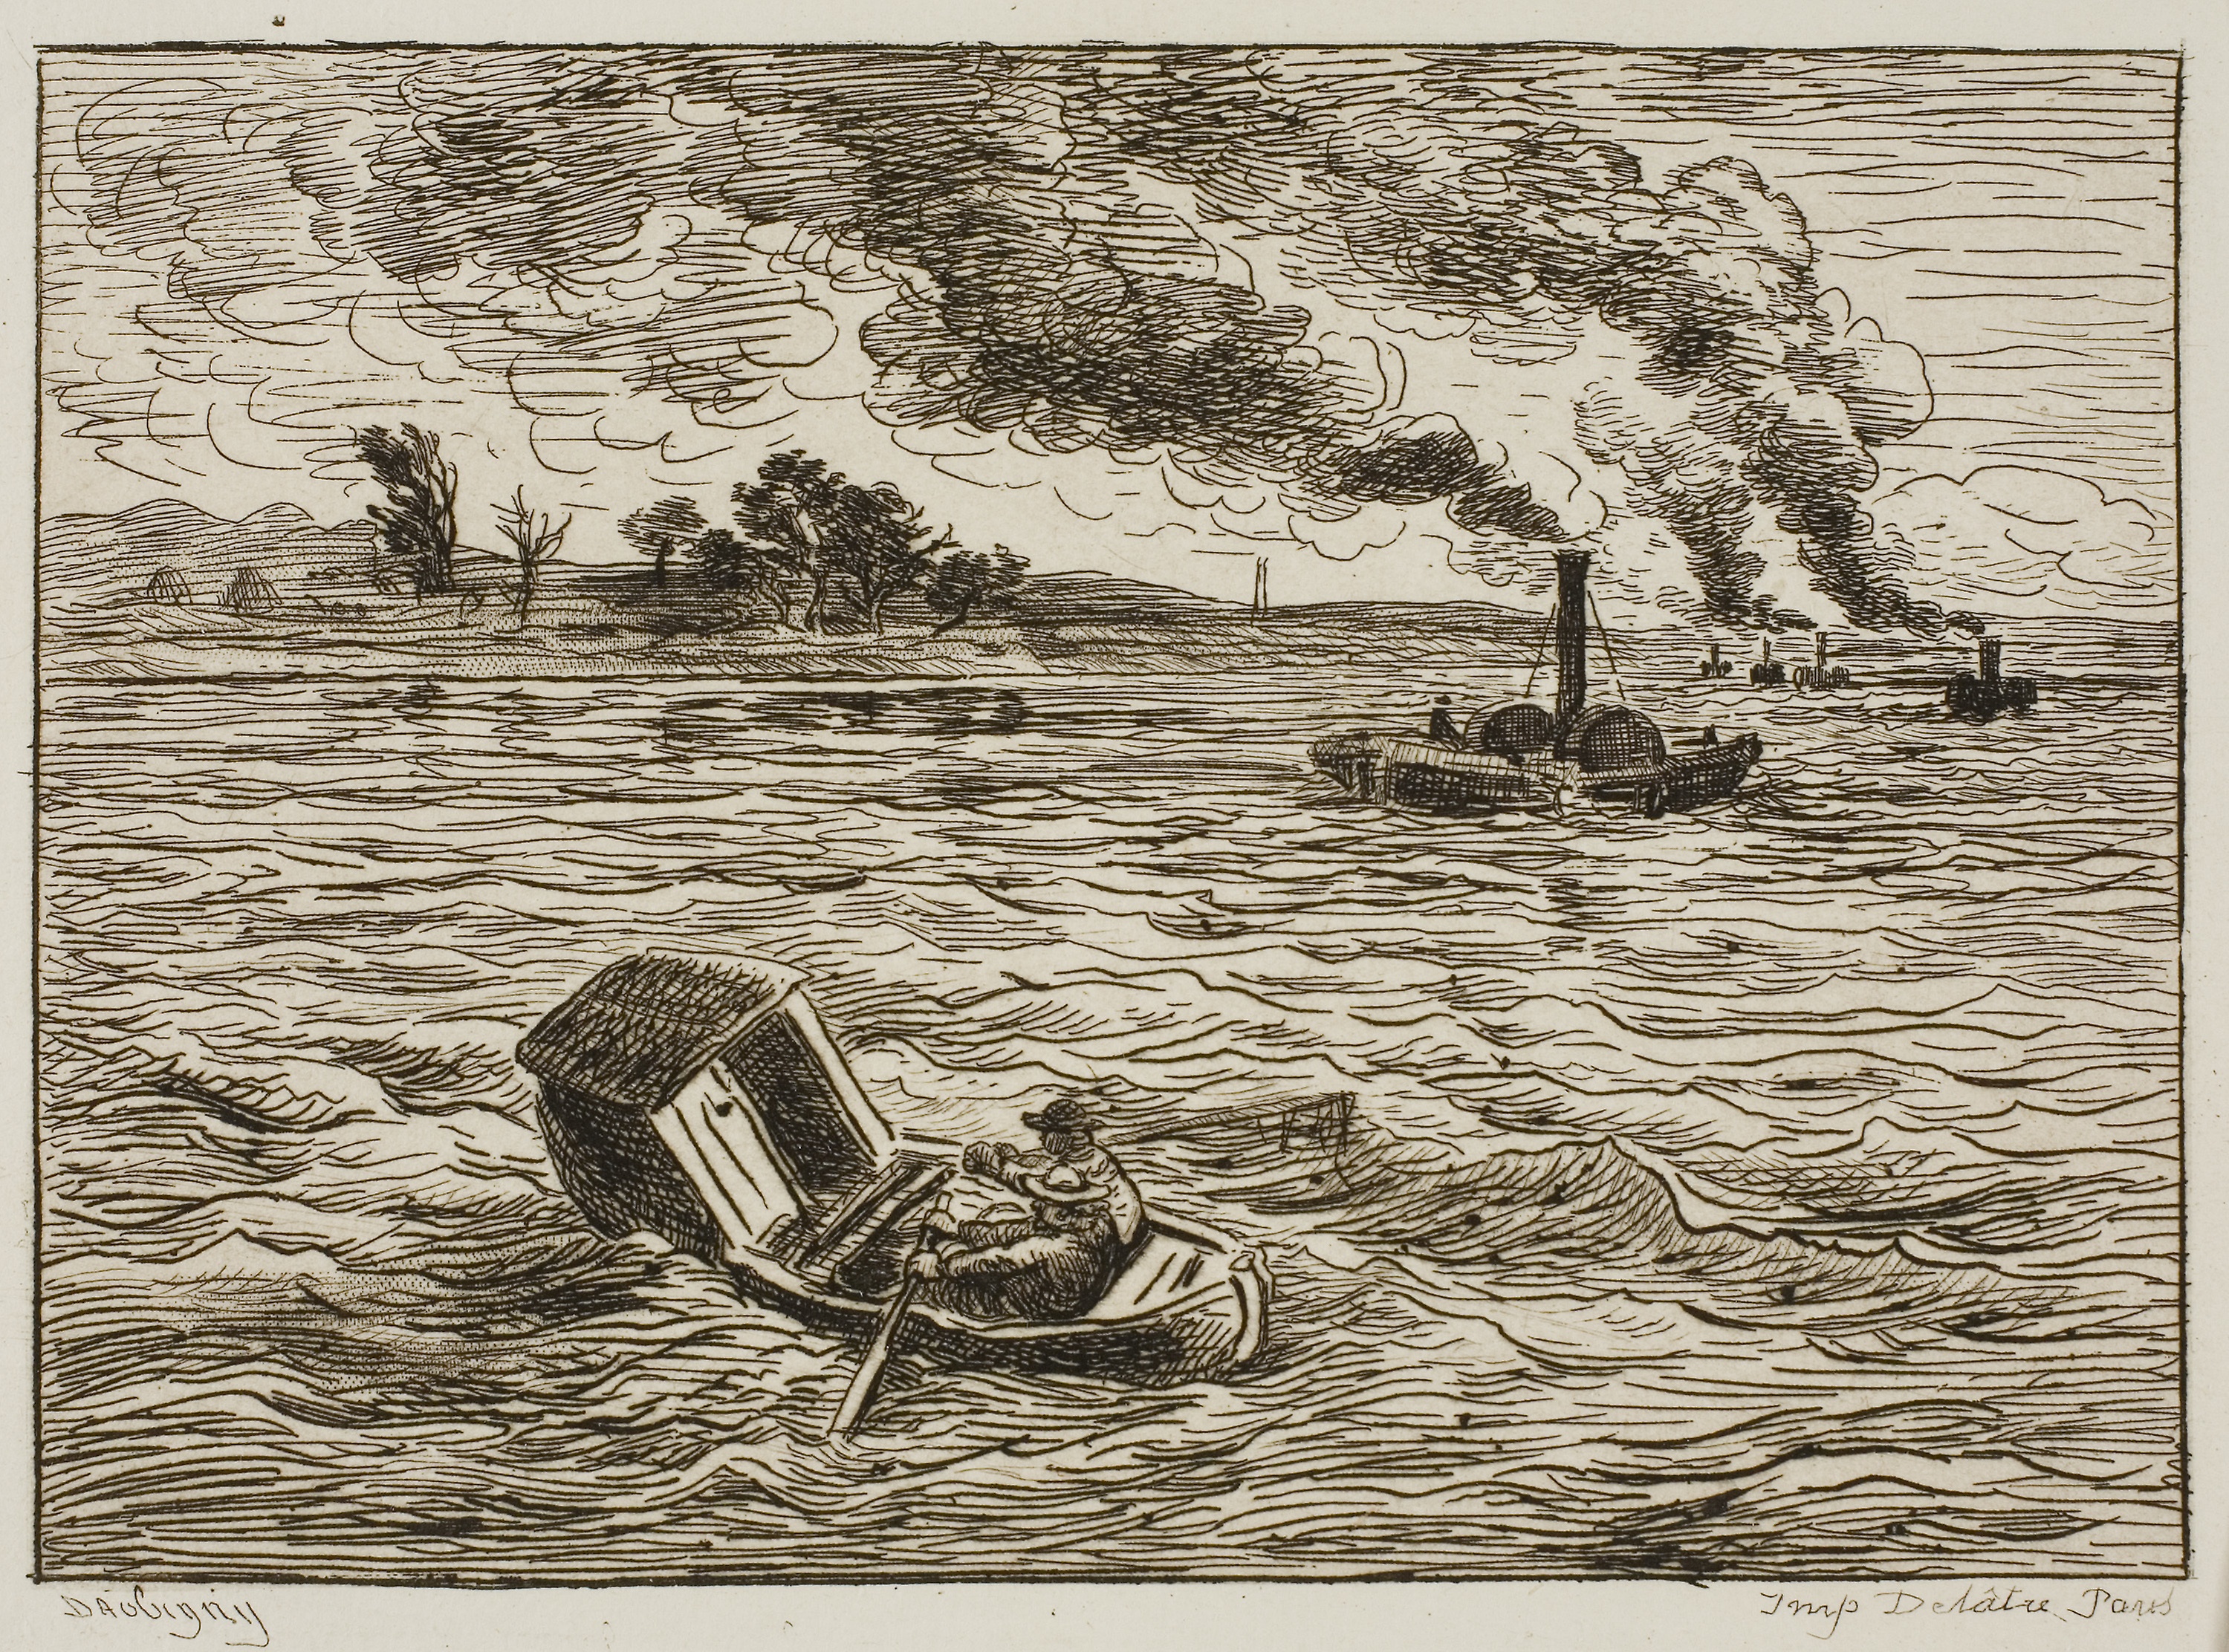
tree, art, drawing, artwork, illustration, water, visual arts, sketch, black and white, printmaking, watercraft, history, painting